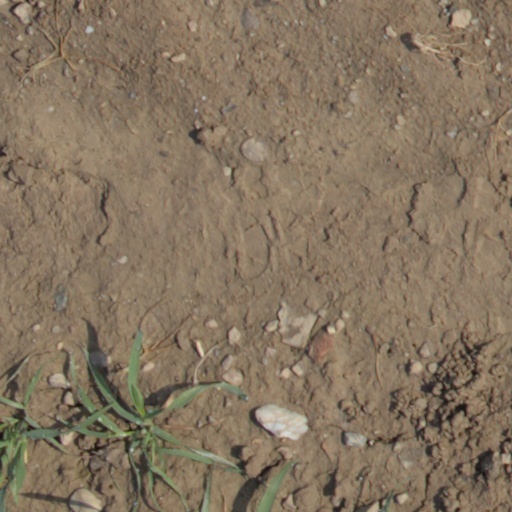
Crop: wheat